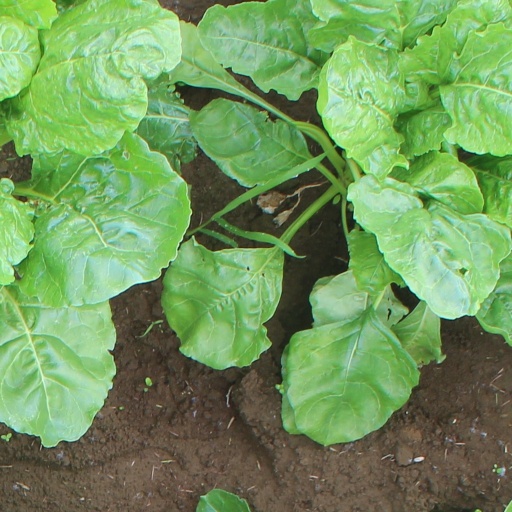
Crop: sugar beet